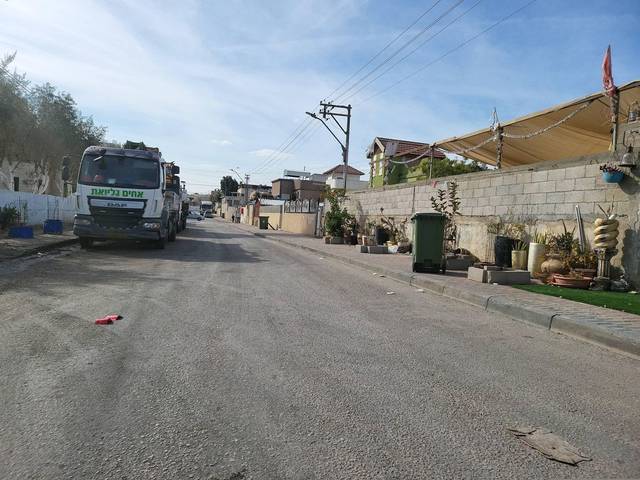
Region: Israel
Coordinates: 31.397, 34.764